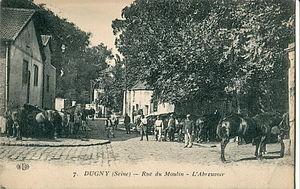
Dugny, est une commune française située dans le département de la Seine-Saint-Denis, en région Île-de-France. Ses habitants sont appelés les Dugnysiens et les Dugnysiennes.